Zamacueca

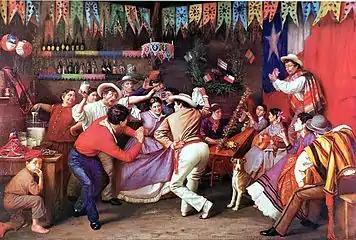
"La zamacueca" (Manuel Antonio Caro, 1873).

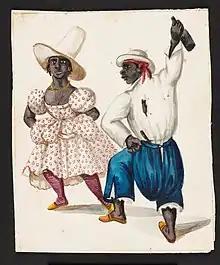
Zamacueca, dance that was banned in Peru because of its daring moves and its connection to Marinera.

The Zamacueca is an ancient colonial dance and music that originated in the Viceroyalty of Peru, taking its roots from Spanish, and Andean rhythms.